Jewish Architectural Heritage Foundation

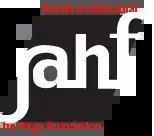
JAHF Logo

The Jewish Architectural Heritage Foundation is a non-profit, Staten Island, New York-based corporation which assumes responsibility for maintaining, restoring, renovating and building Jewish heritage buildings and monuments on a global scale. It has 501(c)(3) tax-exempt status.